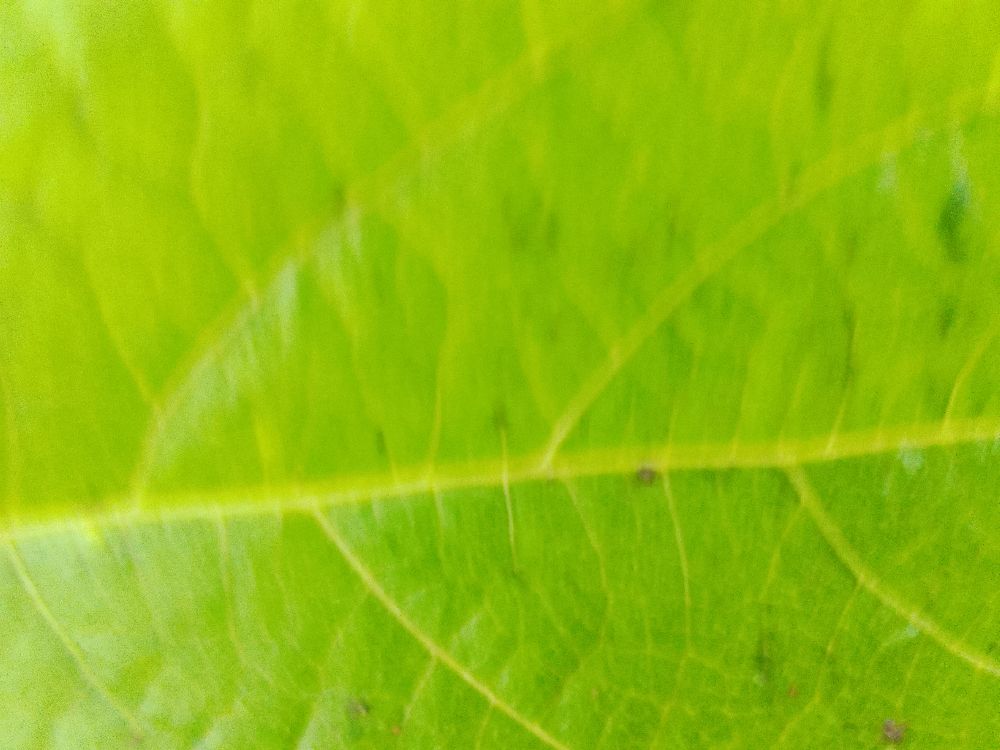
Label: healthy